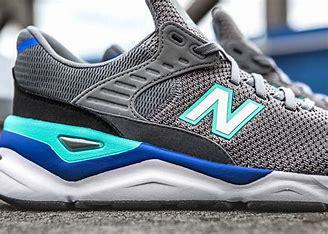
Brand: New
Model: Balance New Balance X 90